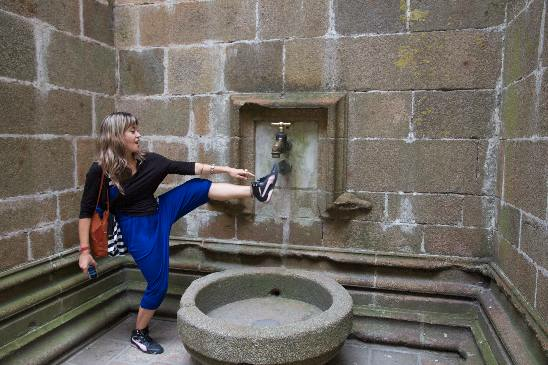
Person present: Yes